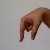
The image shows a hand gesture representing the letter 'Q' in Indian Sign Language.